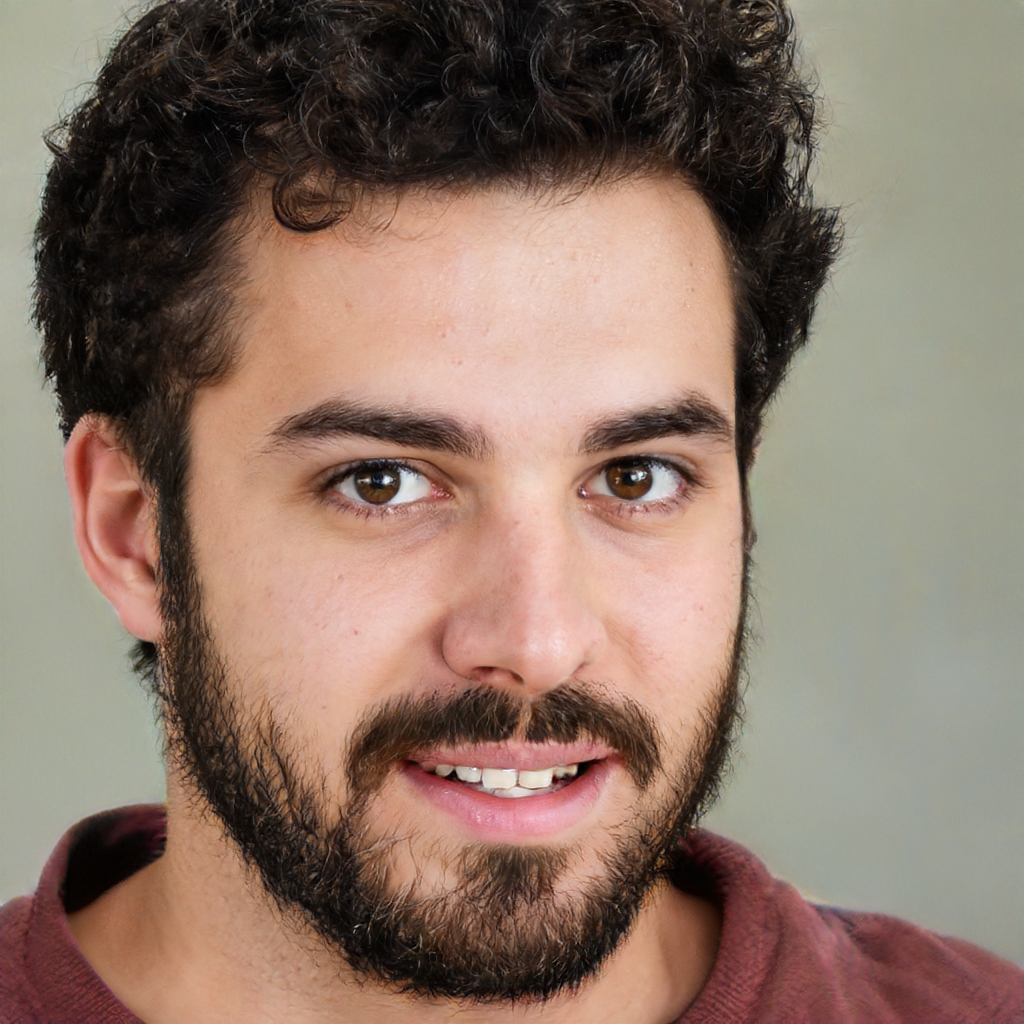
Label: No Watermark